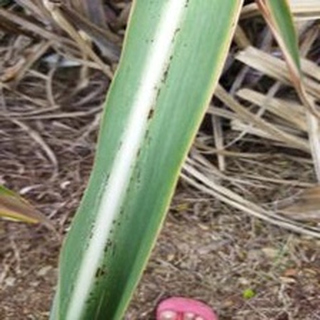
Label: sugarcane_rust